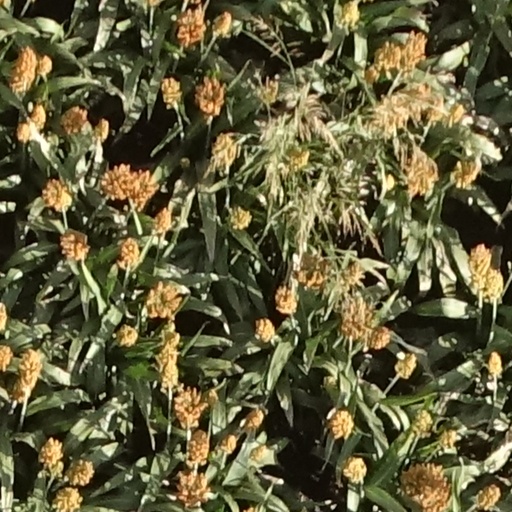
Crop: sorghum